Frank Pepe Pizzeria Napoletana

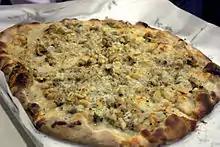
A white clam pie from Pepe's

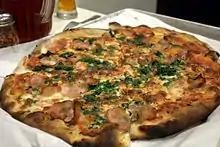
A red pie with bacon and spinach

Since 1925, Pepe's has exclusively served Foxon Park bottled sodas from East Haven, Connecticut. The restaurant also offers fountain soda, beer, and wine. Since Pepe's established itself with a two-product menu (using ingredients that did not require refrigeration in 1925), mozzarella is considered a topping.